Royal Canadian Mounted Police

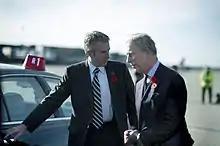
A member of the Personal Protection Group opens the door for Prince Charles (now King Charles III), 2009

The Canadian Broadcasting Corporation (CBC) gained access to internal police documents exposing “[a]n RCMP national security unit monitored First Nations-led anti-pipeline activism for ‘potential threats to the energy, transportation and banking sectors between 2021 and 2022.” This unit, named the Community-Industry Response Group (C-IRG), was formed in 2016, originally to secure the Coastal GasLink pipeline project, a pipeline carrying natural gas from gas plays in Northeastern BC to the BC coast transiting through Wet'suwet'en and other First Nations territories, much of which remains unceded.